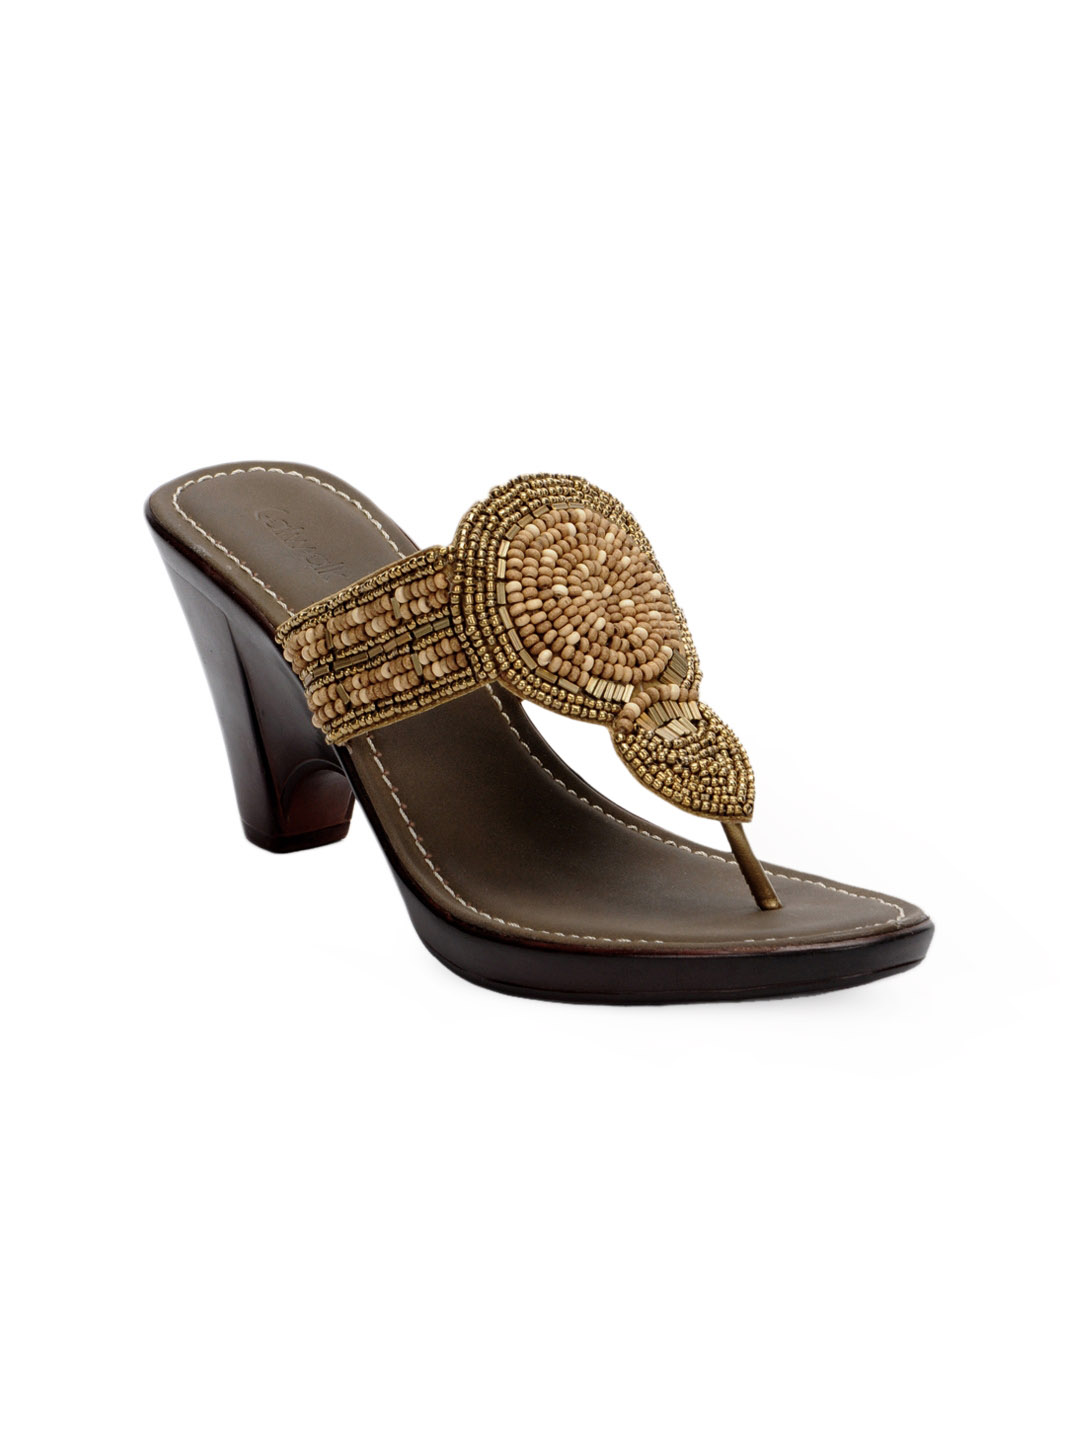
Catwalk Women Brown Heels
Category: Footwear / Shoes / Heels
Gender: Women
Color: Brown
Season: Winter 2015
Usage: Casual